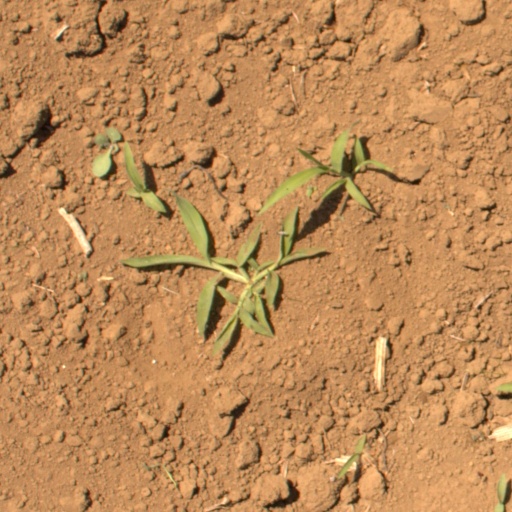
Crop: Jerusalem artichoke